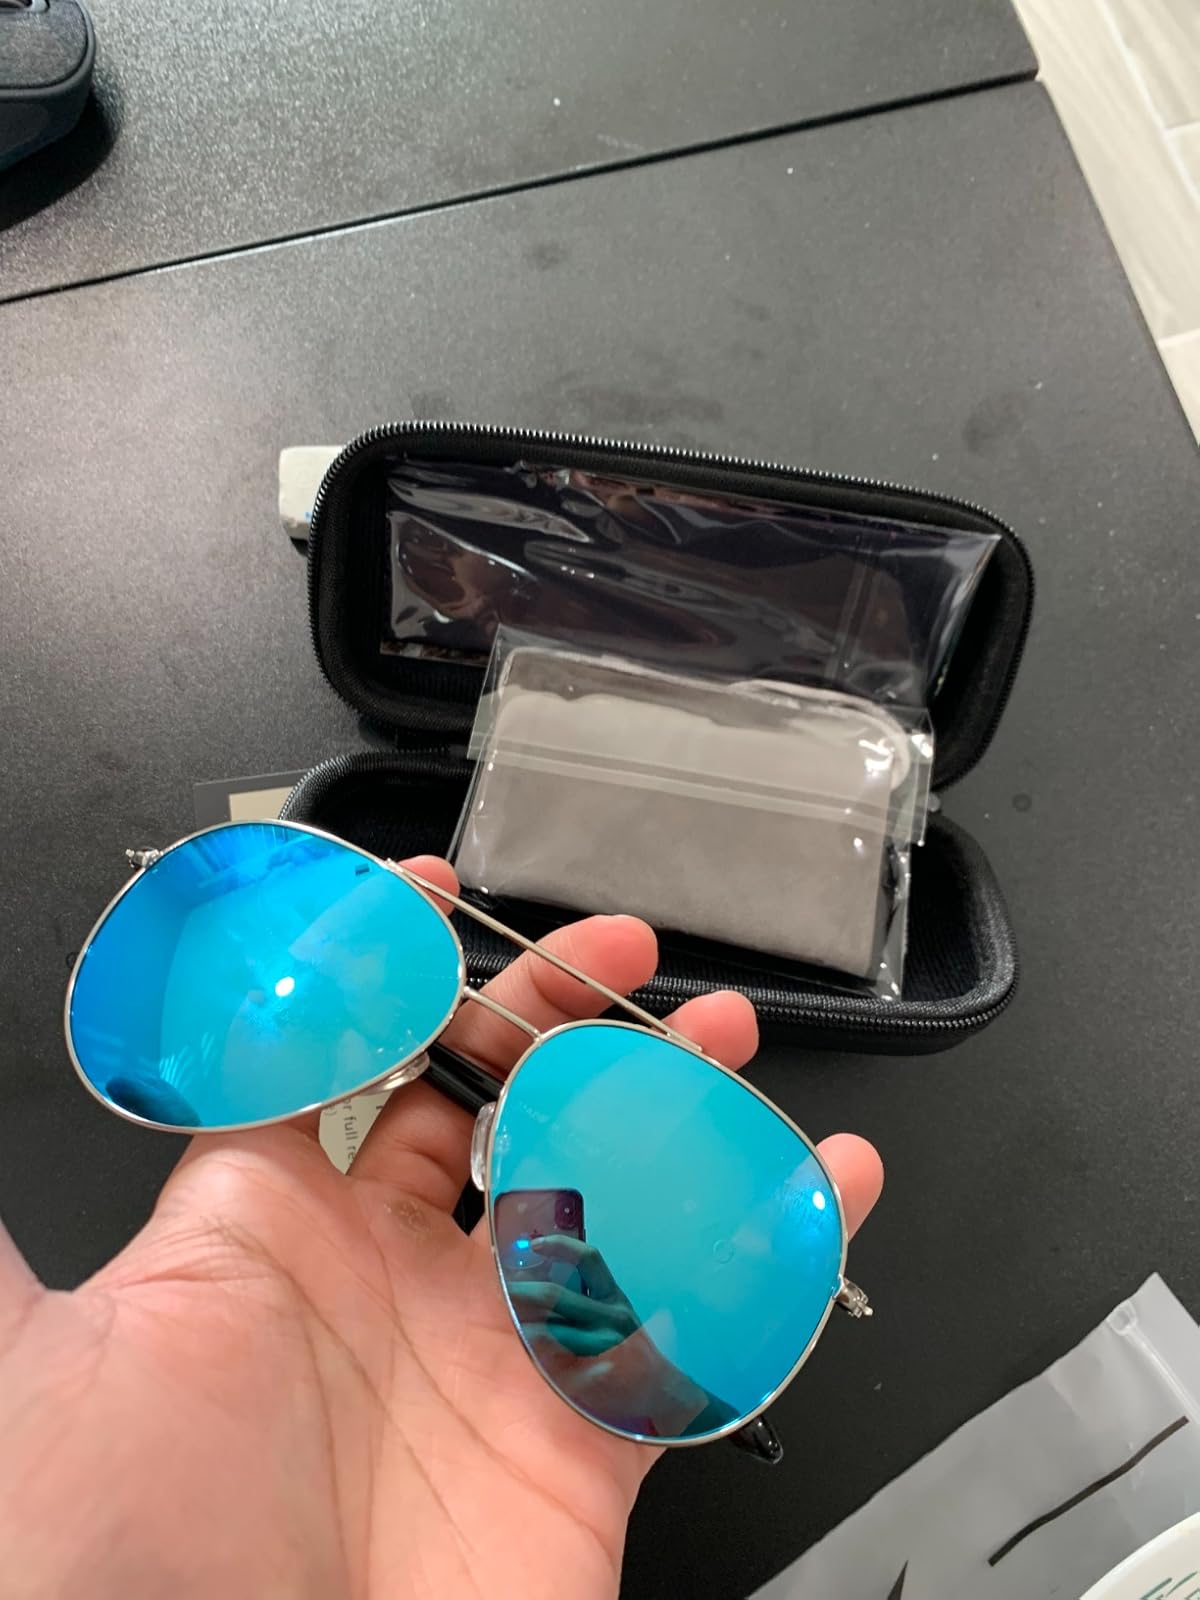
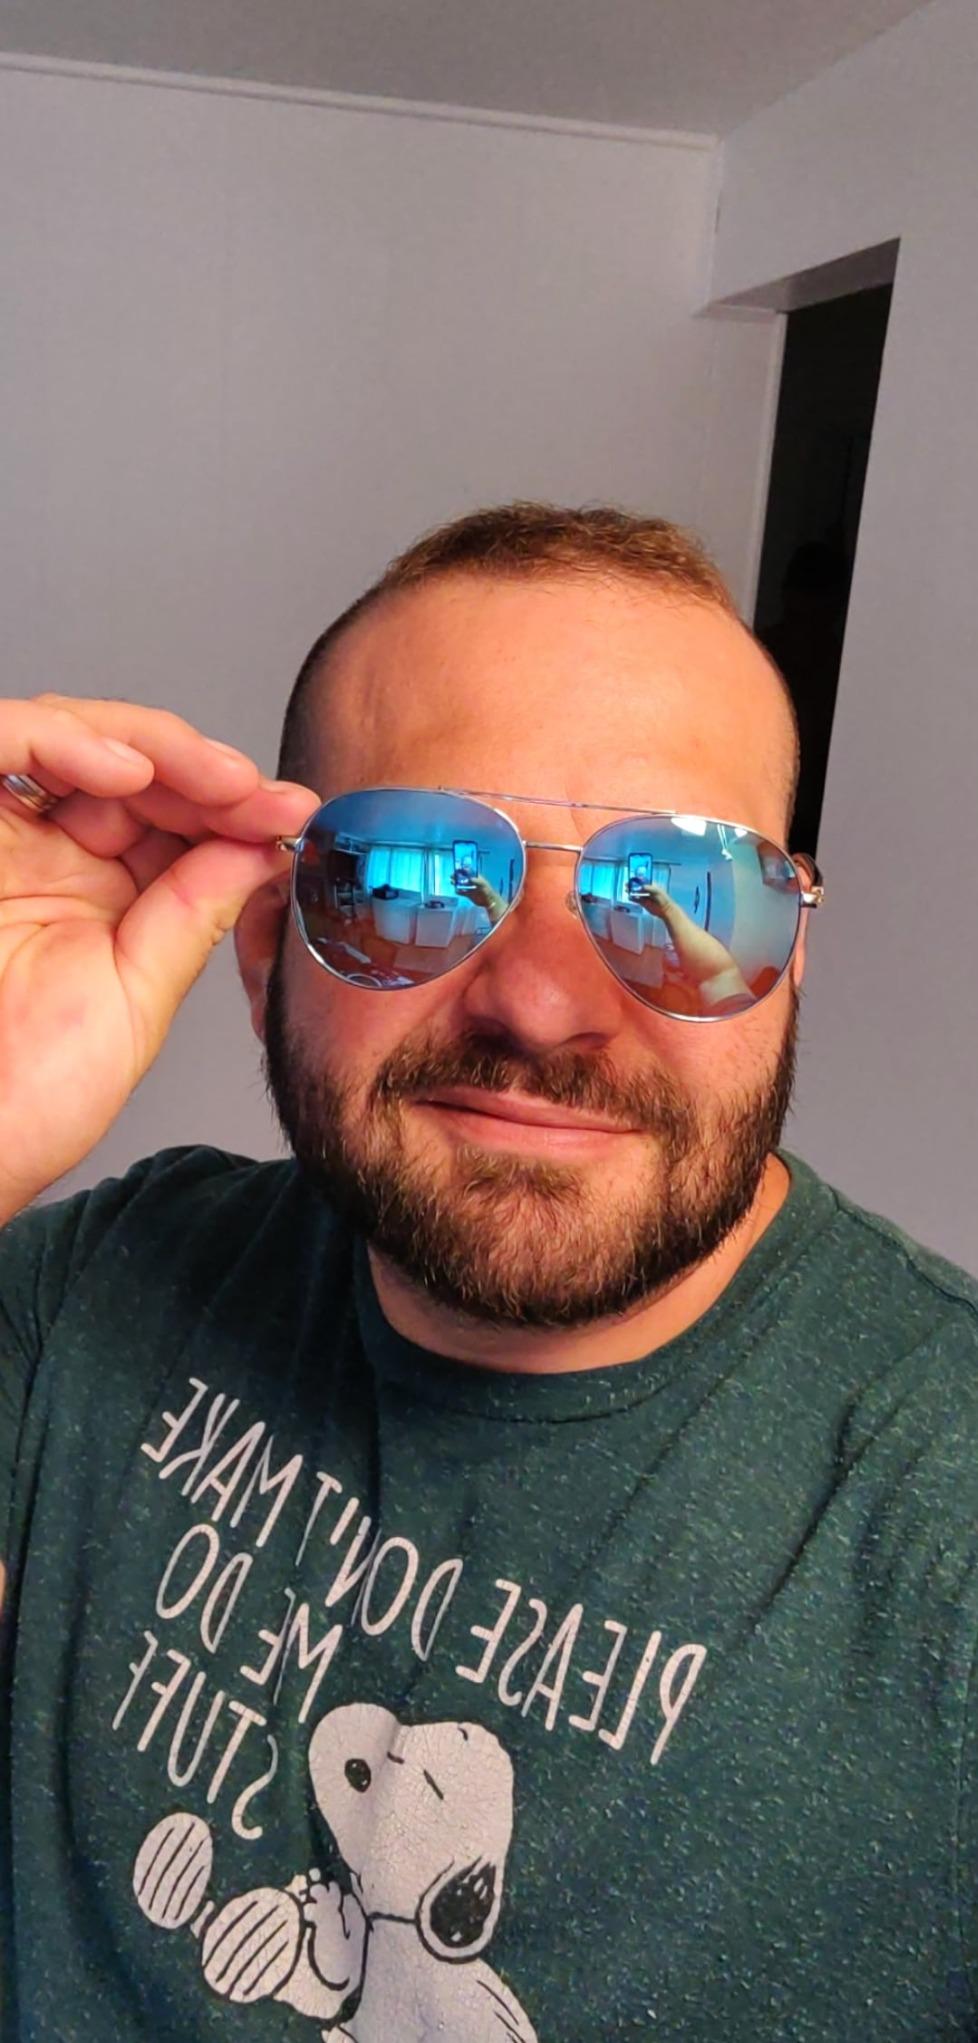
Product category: accessories_sunglasses
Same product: yes